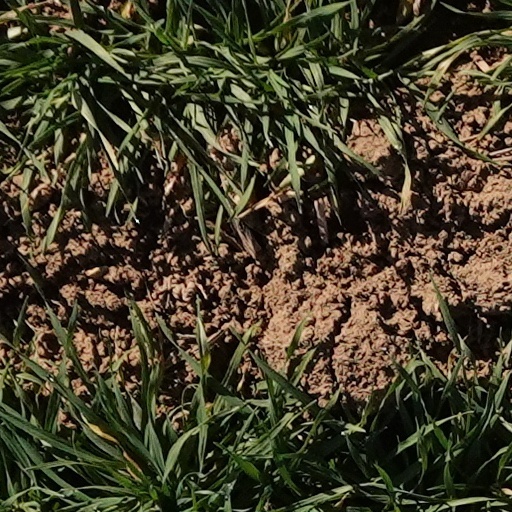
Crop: wheat